Terreform ONE

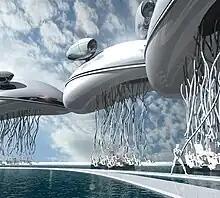
Terreform one project blimp bus

They are a pro bono studio and lab for adept architects, planners, scientists, and urban studies specialists to investigate and refine the broader framework of ecological city design. The organization strives to inspire unique solutions for global sustainability in the following categories; air quality, smart mobility, renewable power, infrastructure, food access, recycling waste processes, clean water, and equitable economies. The group seeks to encourage public appreciation for the numerous methods in which architecture and urban design improves human life.